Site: saxony
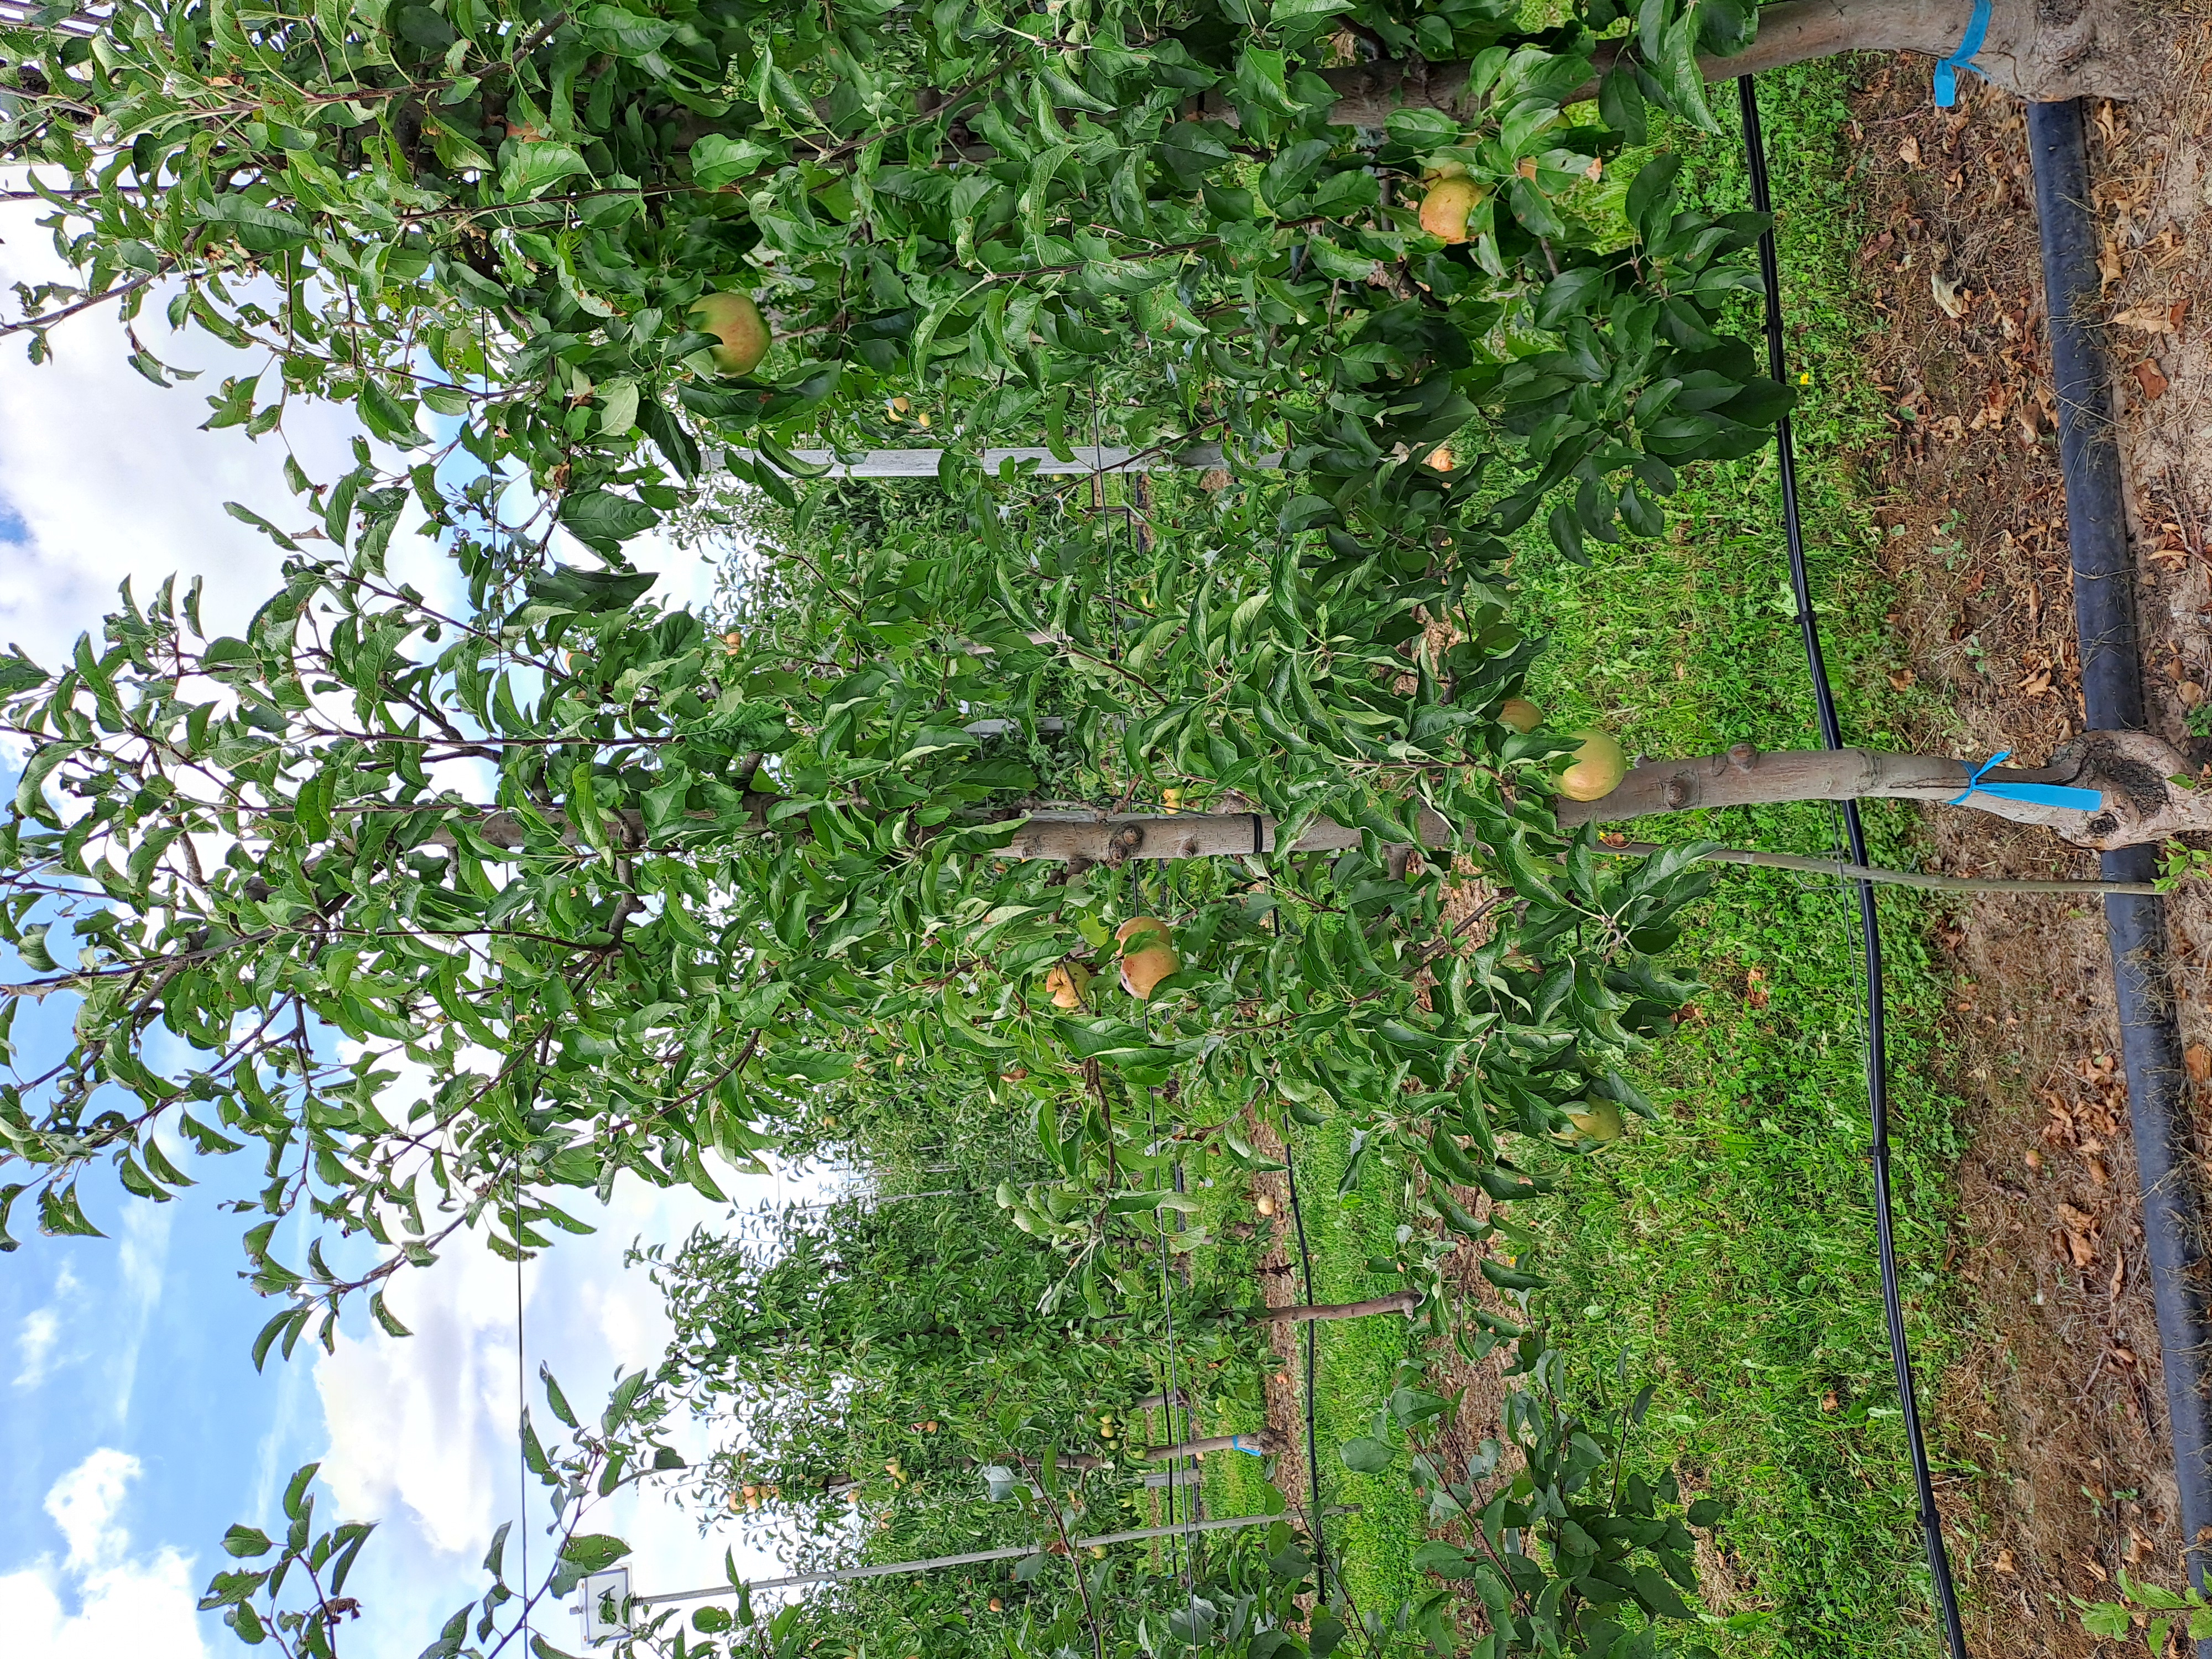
Growth stage (BBCH 85): Maturity of fruit and seed